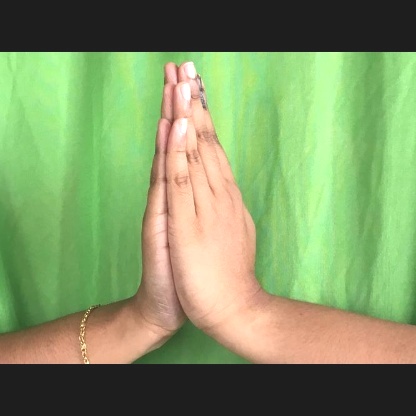
Mudra: Anjali